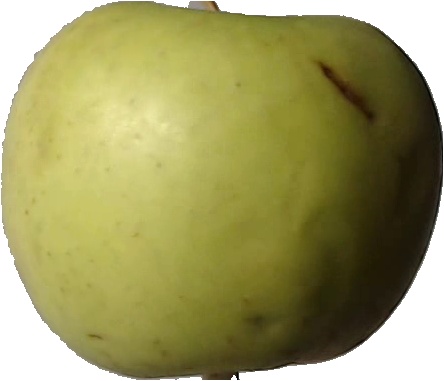
Label: apple_golden_3